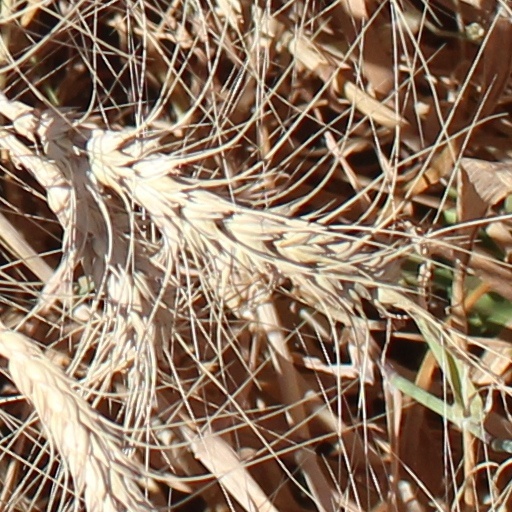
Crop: wheat